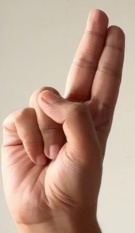
ASL sign: U